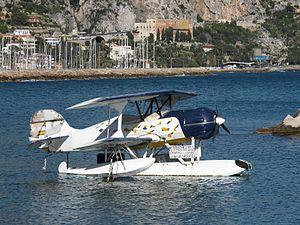
Hydravion léger dans le port de Garavan à Menton. Vue vers l'ancienne douane et la frontière.